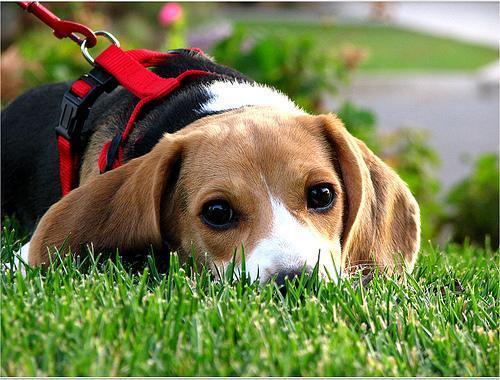
beagle